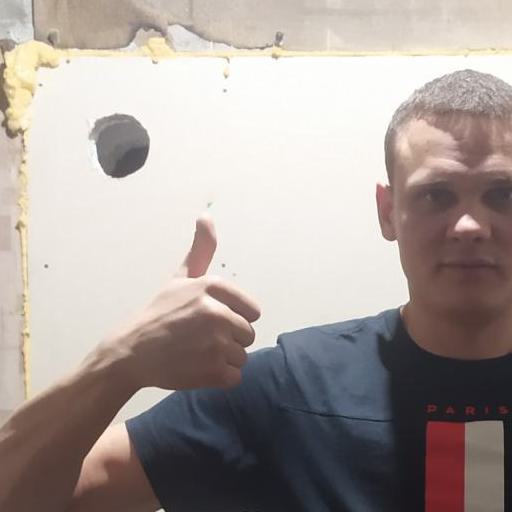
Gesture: like